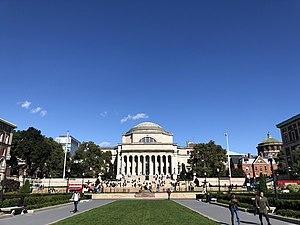
Le Trinity College est le seul collège constituant de l'université de Dublin, une université de recherche située à Dublin, en Irlande. Officiellement le College of the Holy and Undivided Trinity of Queen Elizabeth near Dublin, il a été fondé en 1592 par la reine Elizabeth Iʳᵉ en tant que « mère d'université » sur le modèle des universités collégiales d'Oxford et de Cambridge, mais contrairement à ces institutions affiliées, un seul collège a été créé ; à ce titre, les désignations « Trinity College » et « Université de Dublin » sont généralement synonymes pour des raisons pratiques Première université irlandaise par son ancienneté et par son importance, elle fait partie l'une des sept anciennes universités du Royaume-Uni et de l'Irlande. L'admission est basée exclusivement sur le mérite académique. Ses recherches portent sur les nanotechnologies, l'informatique, l'immunologie, les mathématiques, l'ingénierie, la psychologie, les sciences politiques, l'anglais et les sciences humaines et sociales.